P-14 radar

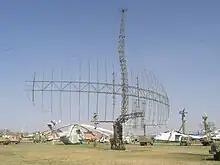
P-14 radar in the Technical museum Togliatti, Russia

The P-14 (also referred to by the NATO reporting name "Tall King") is a 2D VHF radar that was developed and operated by the Soviet Union.